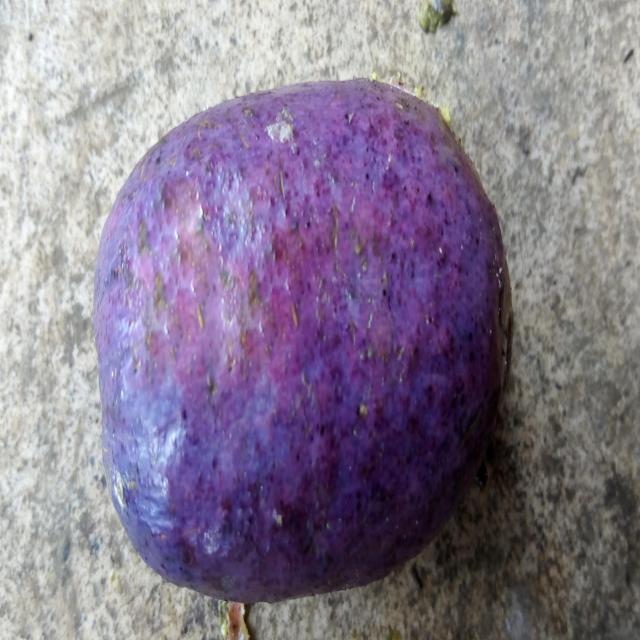
Plum grade: unaffected